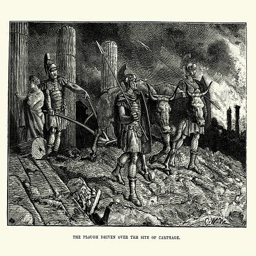
soldiers ploughing the ruins of vector art illustration